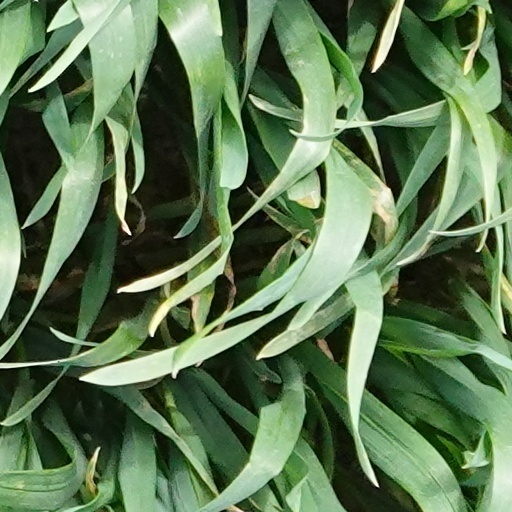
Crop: wheat